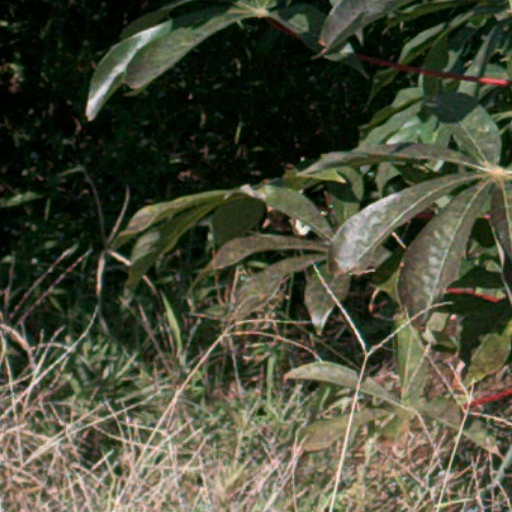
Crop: cassava